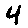
Label: 4